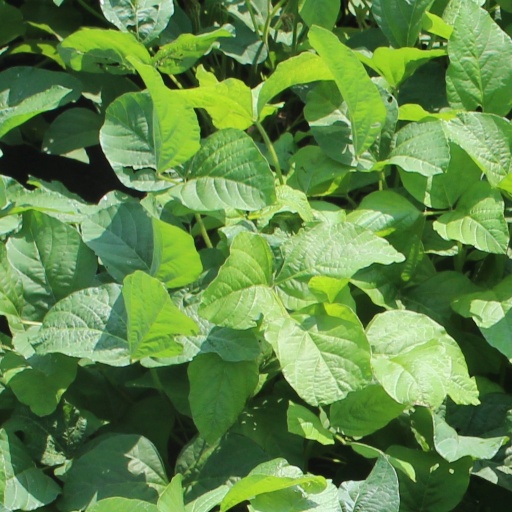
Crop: soybean